Dan River Inc. Riverside Division Historic District

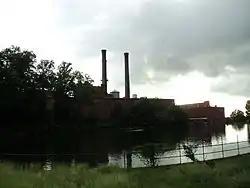
Dan River Mills, May 2010

Dan River Inc. Riverside Division Historic District and Dan River Mill No. 8 was a textile mill complex and later a national historic district located at Danville, Virginia.